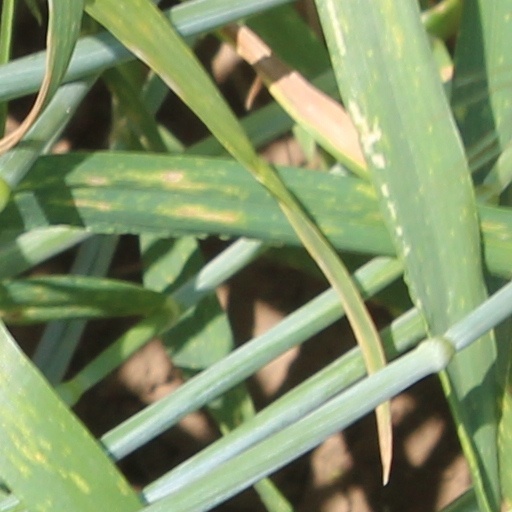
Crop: wheat